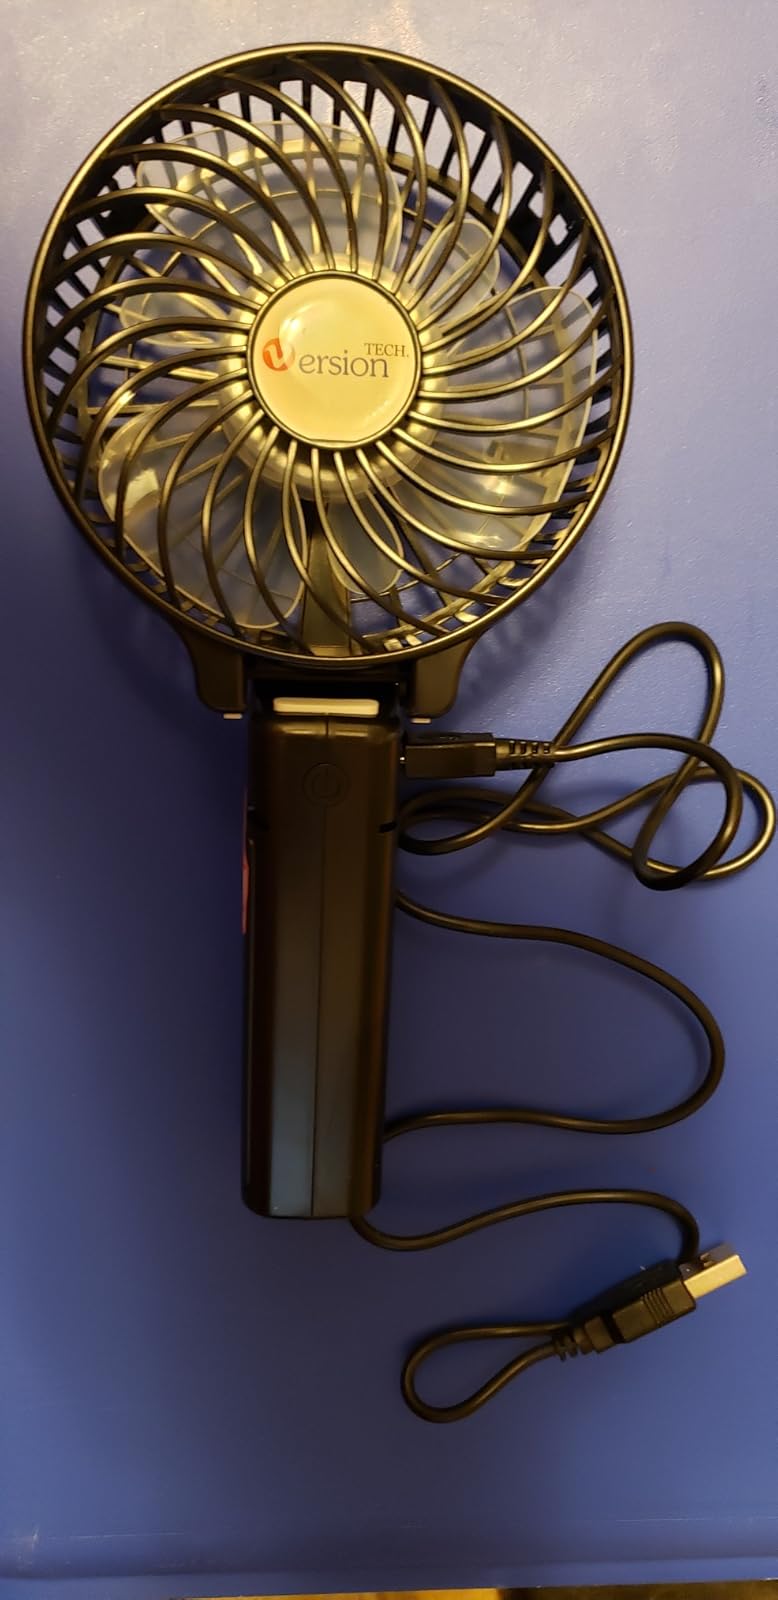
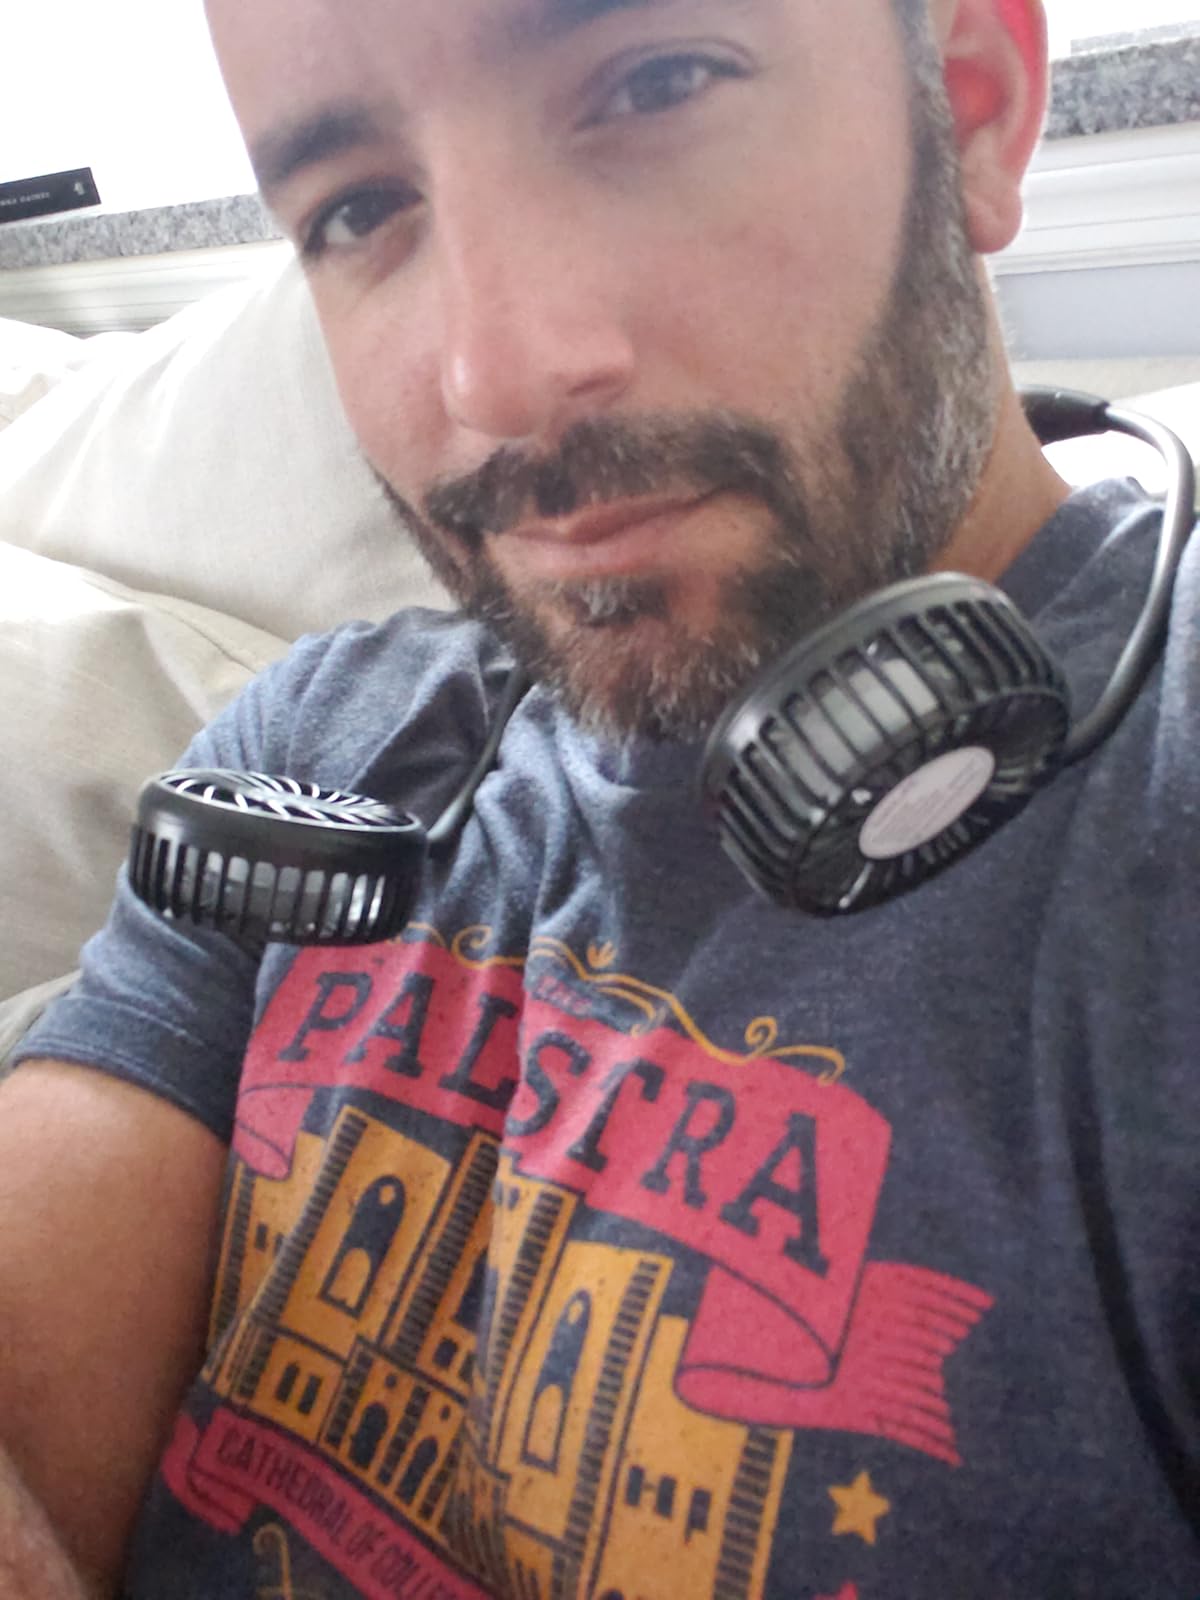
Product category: fan
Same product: no